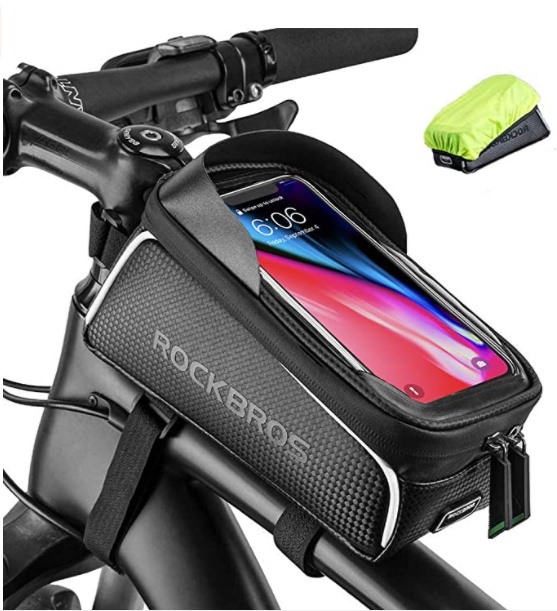
ROCKBROS 017 Torba na rame roweru tel.kom. do 6.5 cala
Marka: ROCKBROS Kolor: Czarny Material: Wlókno weglowe + TPU Waga: 109g WODOODPORNA: Tkanina z wlókna weglowego i material TPU chroni Twoje rzeczy przed deszczem i czyni nasza torbe trwala i odporna na zuzycie. A oslona przeciwdeszczowa z zamkiem blyskawicznym poprawia wlasciwosci wodoodporne. PRAKTYCZNA: ca.20*10.3*8.2cm. ROCKBROS etui na telefon jest odpowiednie dla telefonów ponizej 6,5 cala, takich jak iPhone XR XS MAX X 8 7 6s 6 plus 5s / Samsung Galaxy s8 s7 note 7 itp. LATWY MONTAZ: dzieki 3 regulowanym rzepom mozna stabilnie przymocowac torbe do ramy roweru. SZCZEGÓLY: gniazdo ladowania: mozna sluchac muzyki, wykonywac polaczenia i ladowac telefon podczas jazdy. 2 LATA QA: Jesli napotkasz jakiekolwiek problemy lub masz jakies pytania, prosze smialo do nas pisac - zapewnimy Ci najlepsze mozliwe rozwiazanie.
Brand: ROCKBROS
Category: Sporting Goods > Outdoor Recreation > Cycling > Bicycle Accessories > Bicycle Bags & Panniers > Bicycle Top Cases